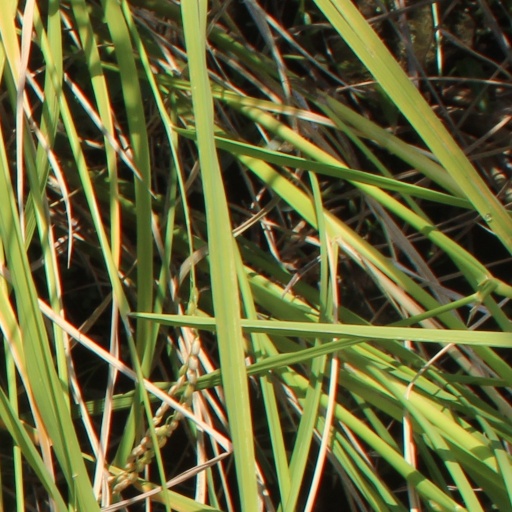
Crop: rice